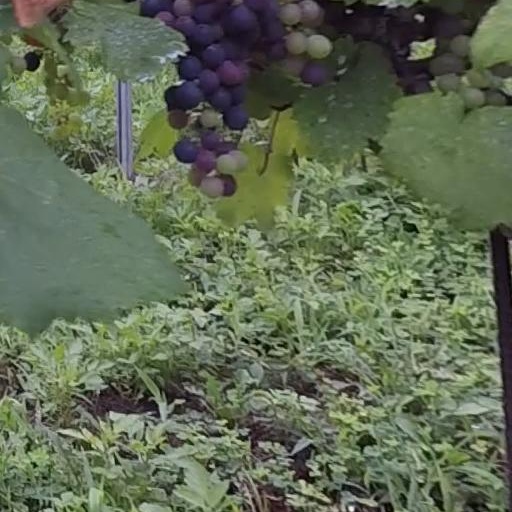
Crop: grape